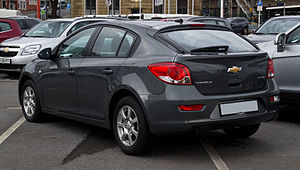
Chevrolet Cruze / Udstyr
Chevrolet Cruze er en personbilsmodel fra General Motors.